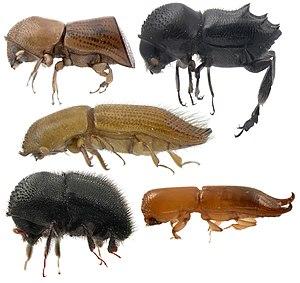
Les Xyleborini forment une tribu de coléoptères de la famille des Curculionidae et de la sous-famille des Scolytinae.